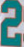
Number: 2